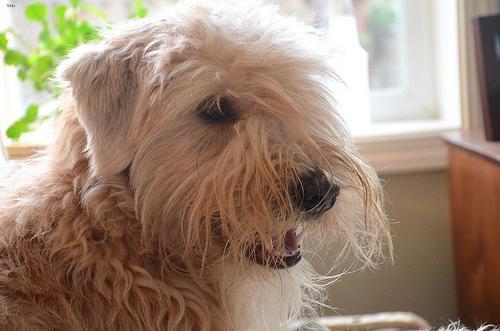
wheaten terrier